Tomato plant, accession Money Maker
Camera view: vertical (180 deg); turntable rotation: 270 degrees
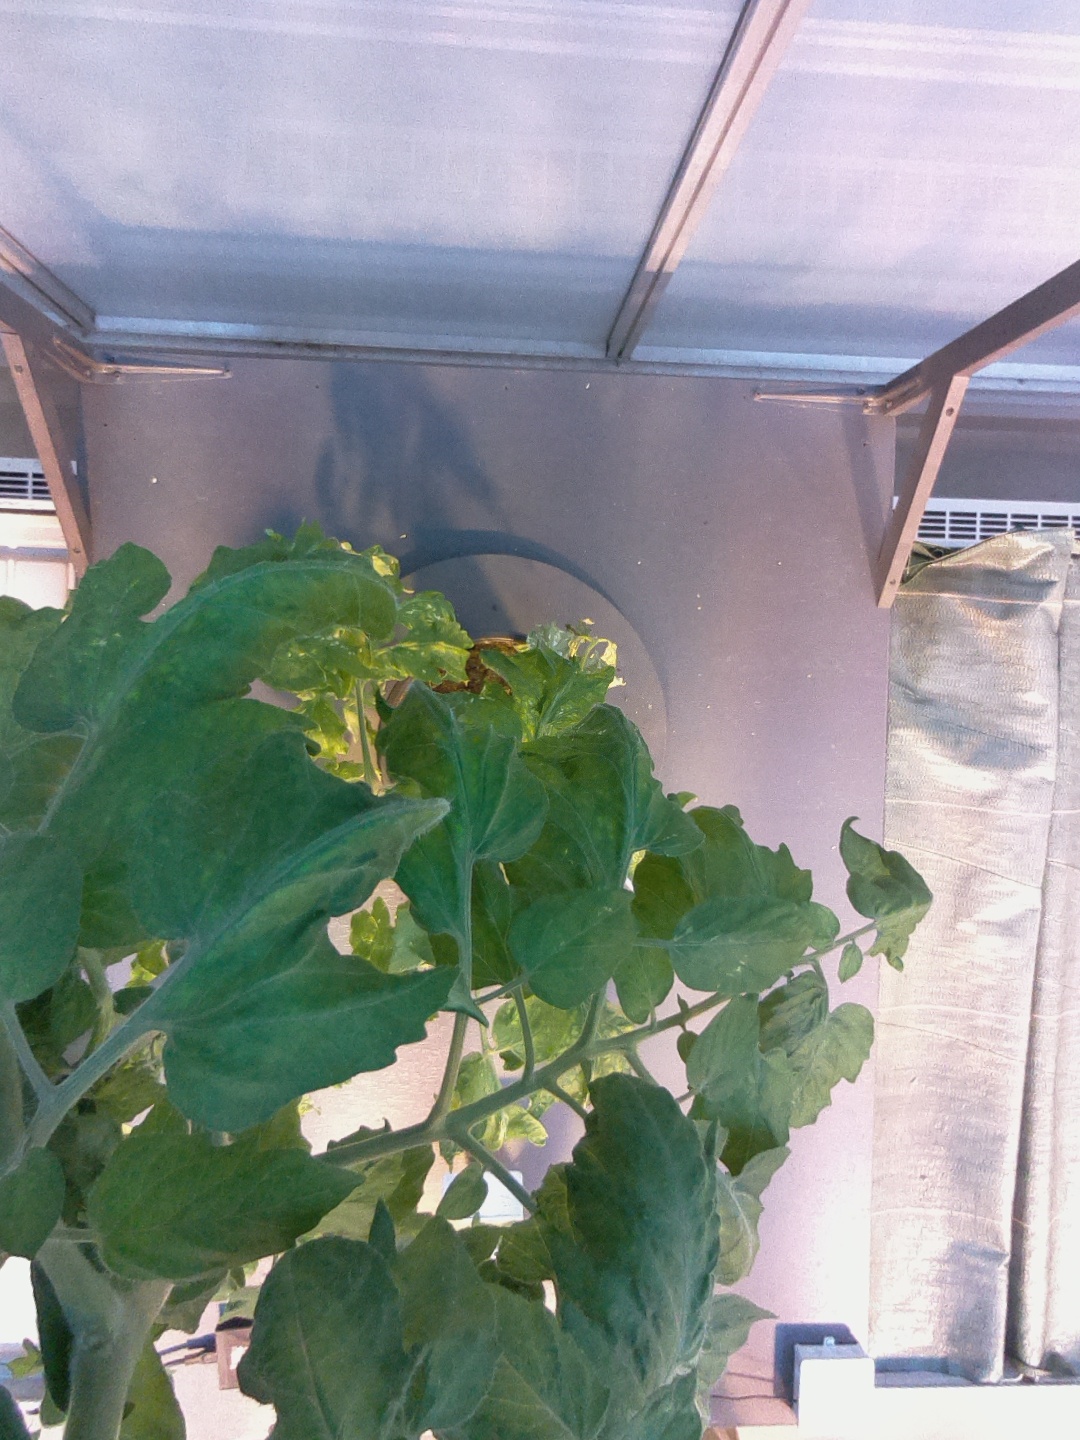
BBCH growth stage 67: Full flowering, 70%-80% of flowers open, more petals falling